Kumar Swami

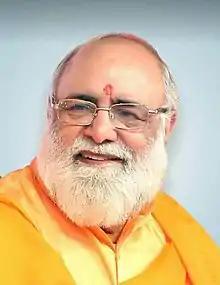

Kumar Swami (born 21 January 1954), is an Indian godman. He is a self-proclaimed scholar of classical Ayurveda, an Indian system of alternative medicine.